Nosseni Altar

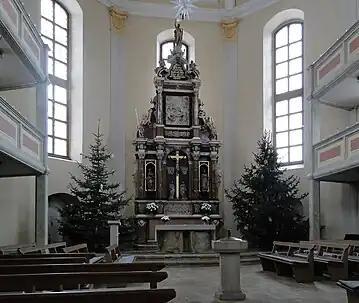
The Nosseni Altar (2010)

The Nosseni Altar is a Renaissance altar crafted by Swiss sculptor Giovanni Maria Nosseni (1544–1620) in the year 1606. This artwork is Nosseni's most significant creation. Originally serving as the main altar of Dresden's Sophienkirche, the altar suffered extensive damage during the bombing of the city in February 1945. Following its restoration efforts in the 1990s, the Nosseni Altar has been housed in the Loschwitz church since 2002.